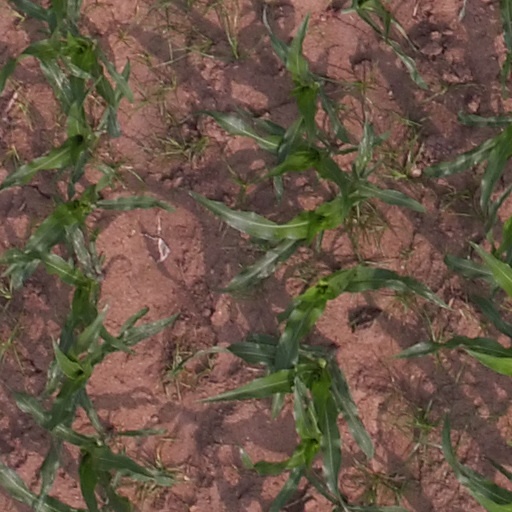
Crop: maize; corn